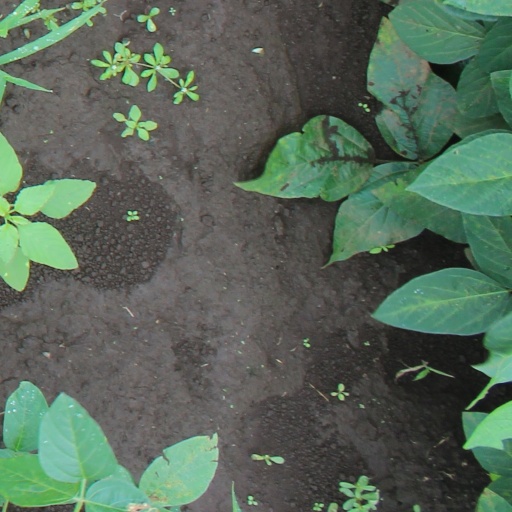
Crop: soybean